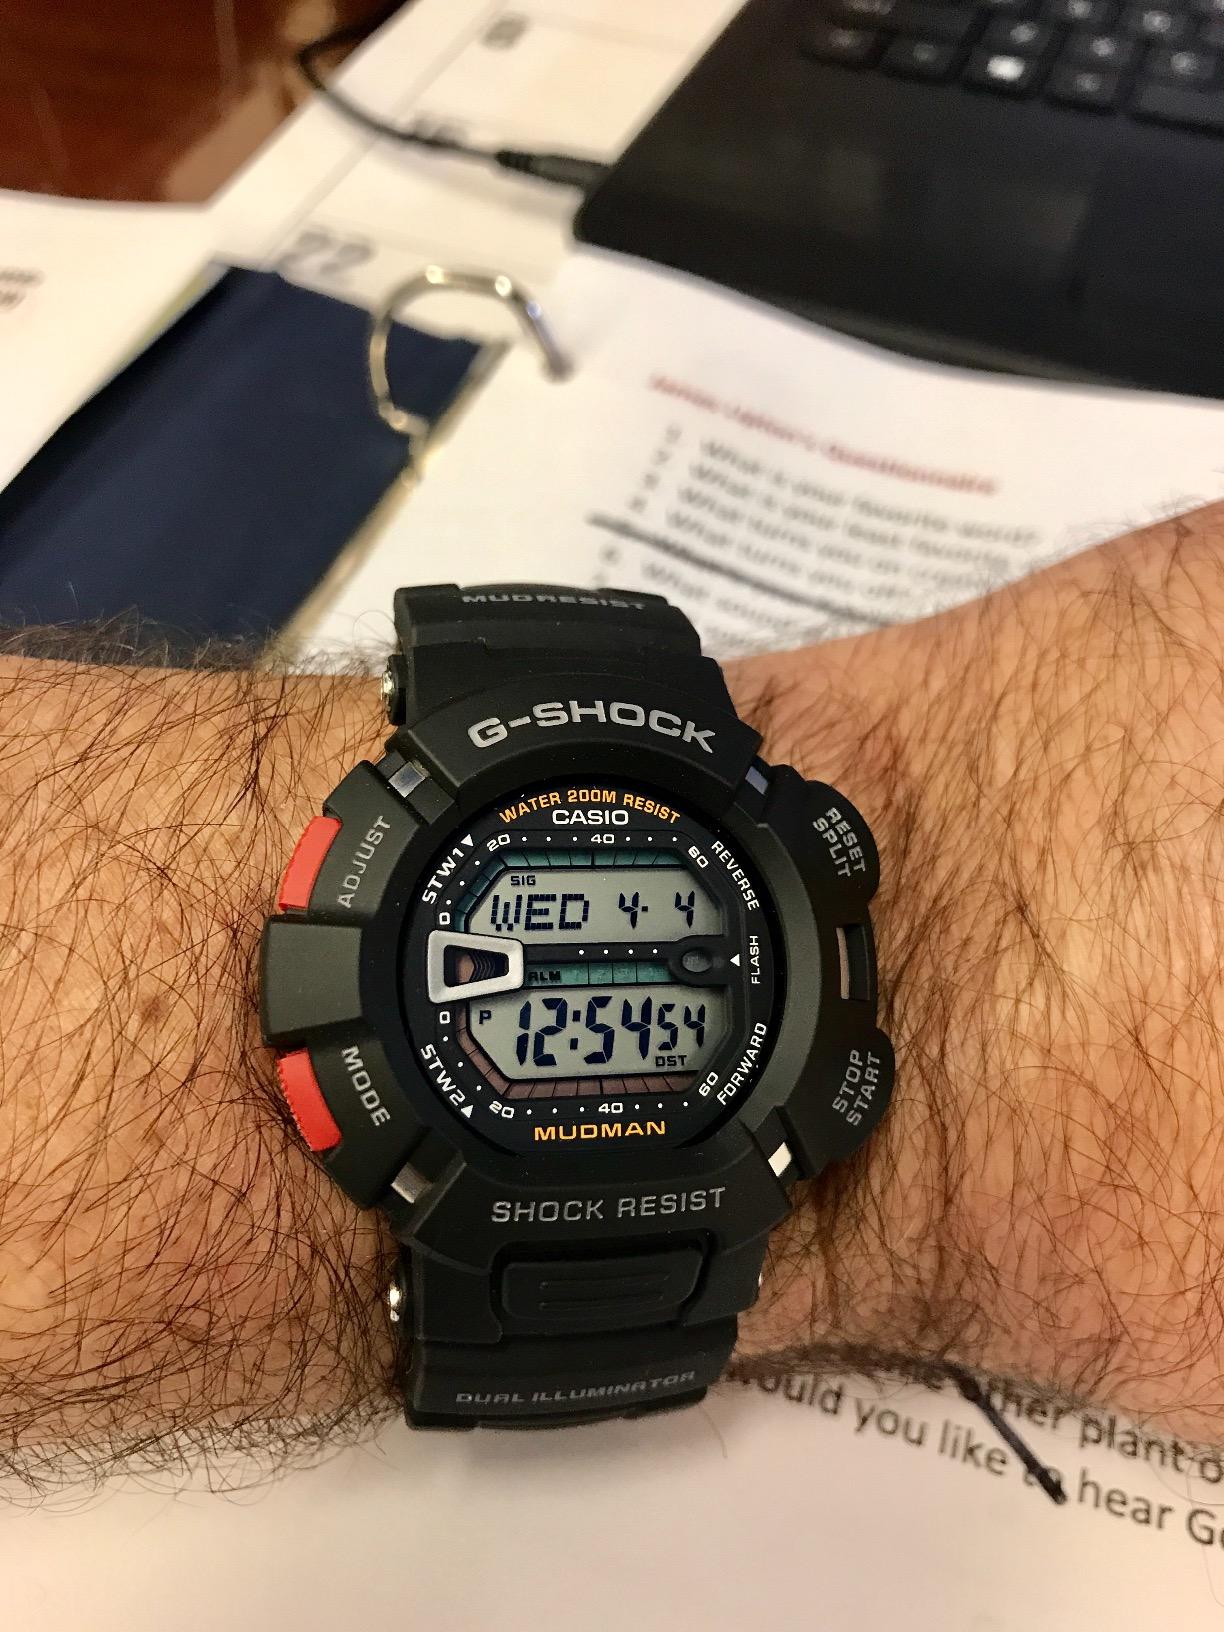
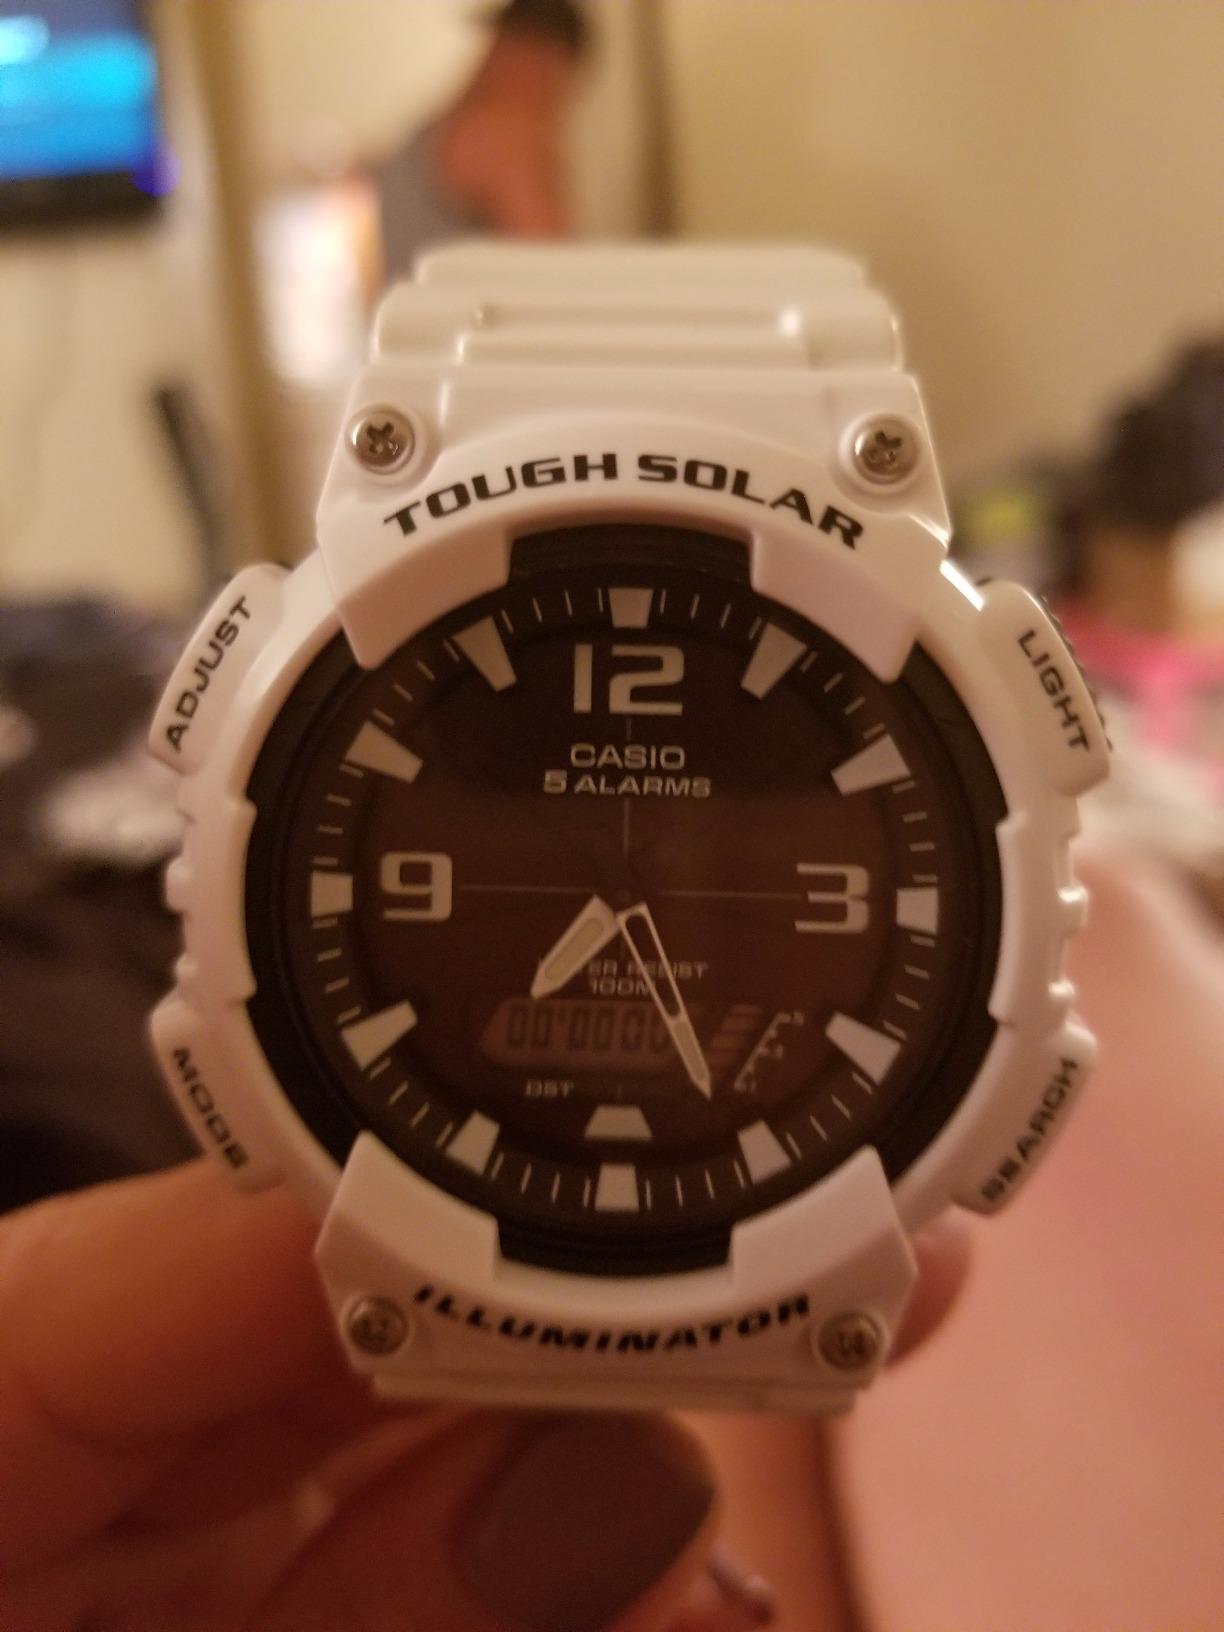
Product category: accessories_watch
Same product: no